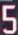
Number: 5